Teething

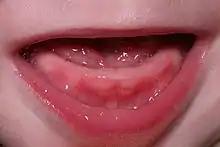
A 9-month-old infant with a right lower central incisor about to emerge

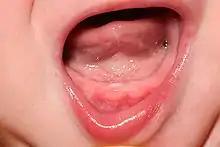
A 9-month-old infant with a visible right lower central incisor

Teething is the process by which an infant's first teeth (the deciduous teeth, often called "baby teeth" or "milk teeth") appear by emerging through the gums, typically arriving in pairs. The mandibular central incisors are the first primary teeth to erupt, usually between 6 and 10 months of age and usually causes discomfort and pain to the infant. It can take several years for all 20 teeth to complete the tooth eruption. Though the process of teething is sometimes referred to as "cutting teeth", when teeth emerge through the gums they do not cut through the flesh. Instead, hormones are released within the body that cause some cells in the gums to die and separate, allowing the teeth to come through.